Urška Žigart

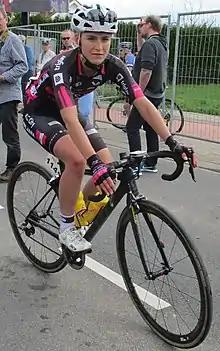
Žigart at the 2018 Amstel Gold Race

Urška Žigart (born 4 December 1996) is a Slovenian professional racing cyclist, who currently rides for UCI Women's WorldTeam . Žigart has won the Slovenian National Time Trial Championships four times (2020, 2022–2024), and won the Slovenian National Road Race Championships in 2024.